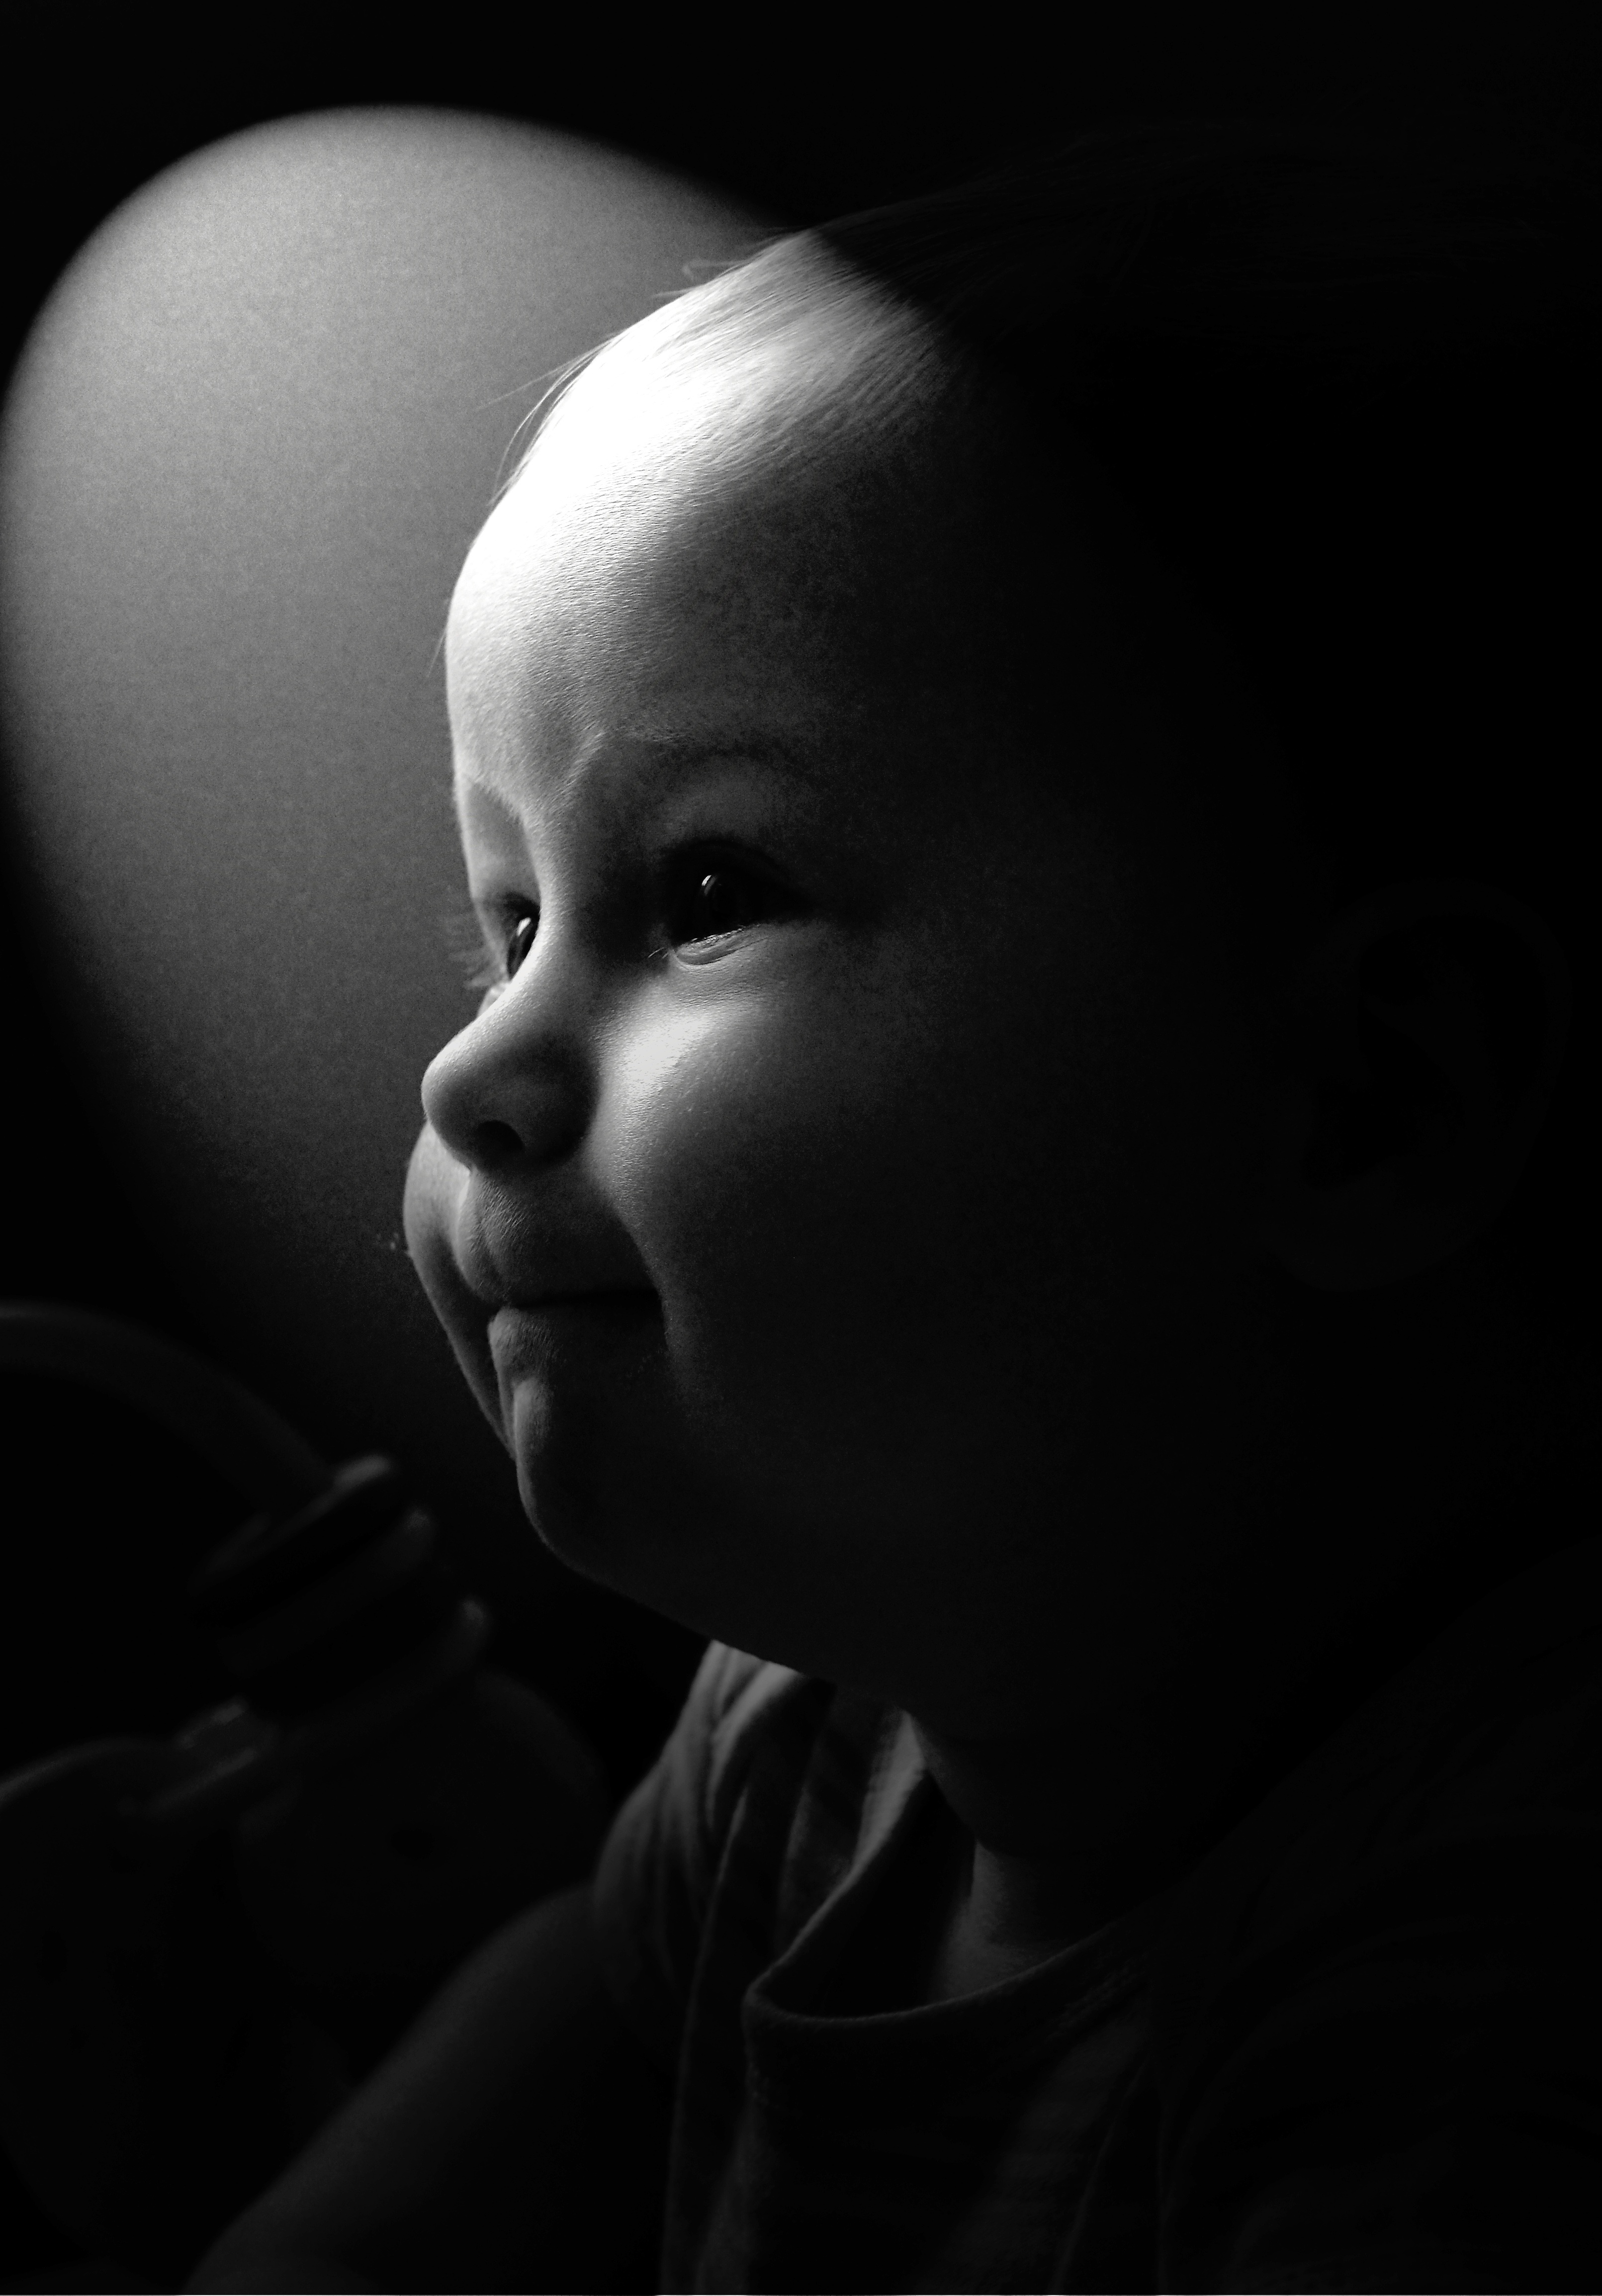
person, light, black and white, white, photography, boy, kid, photo, dark, portrait, child, darkness, black, monochrome, baby, smiling, smile, close up, face, family, nose, youngster, eye, head, beauty, organ, emotion, monochrome photography, portrait photography, film noir